Exhibition Place

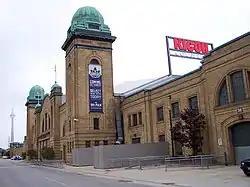
The Toronto Marlies of the AHL, moved into Coca-Cola Coliseum in 2003.

The new National Trade Centre (now the Enercare Centre) trade show building, planned since the 1971 plan, was built on the vacant Electrical Building site to host more and larger trade shows year-round. It incorporated the Coliseum and Annex buildings to create one large exhibit space. In 2003, the Coliseum (now the Coca-Cola Coliseum) was rebuilt and expanded to provide a home for professional ice hockey. It is currently the home of the Toronto Marlies team from October to April each year.